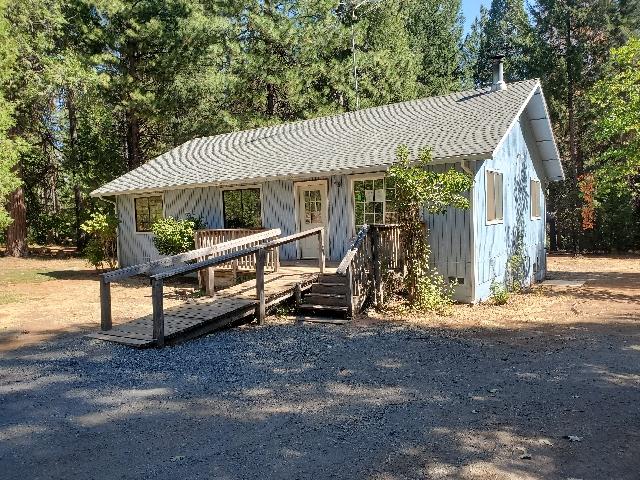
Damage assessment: no_damage